History of Banbury

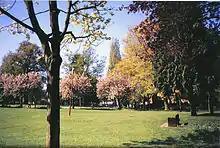
People's Park in 2001.

Banbury was partially destroyed by a fire in 1628. It played an important part in the English Civil War as an operational base for Oliver Cromwell, who is reputed to have planned the Battle of Edge Hill in the back room of an inn, then The Reindeer and now Ye Olde Reine Deer Inn. The town was pro-Parliamentarian, but the castle was manned by a Royalist garrison. In 1645 Parliamentary troops were billeted in nearby Hanwell village for nine weeks and villagers petitioned the Warwickshire Committee of Accounts to pay for feeding them.